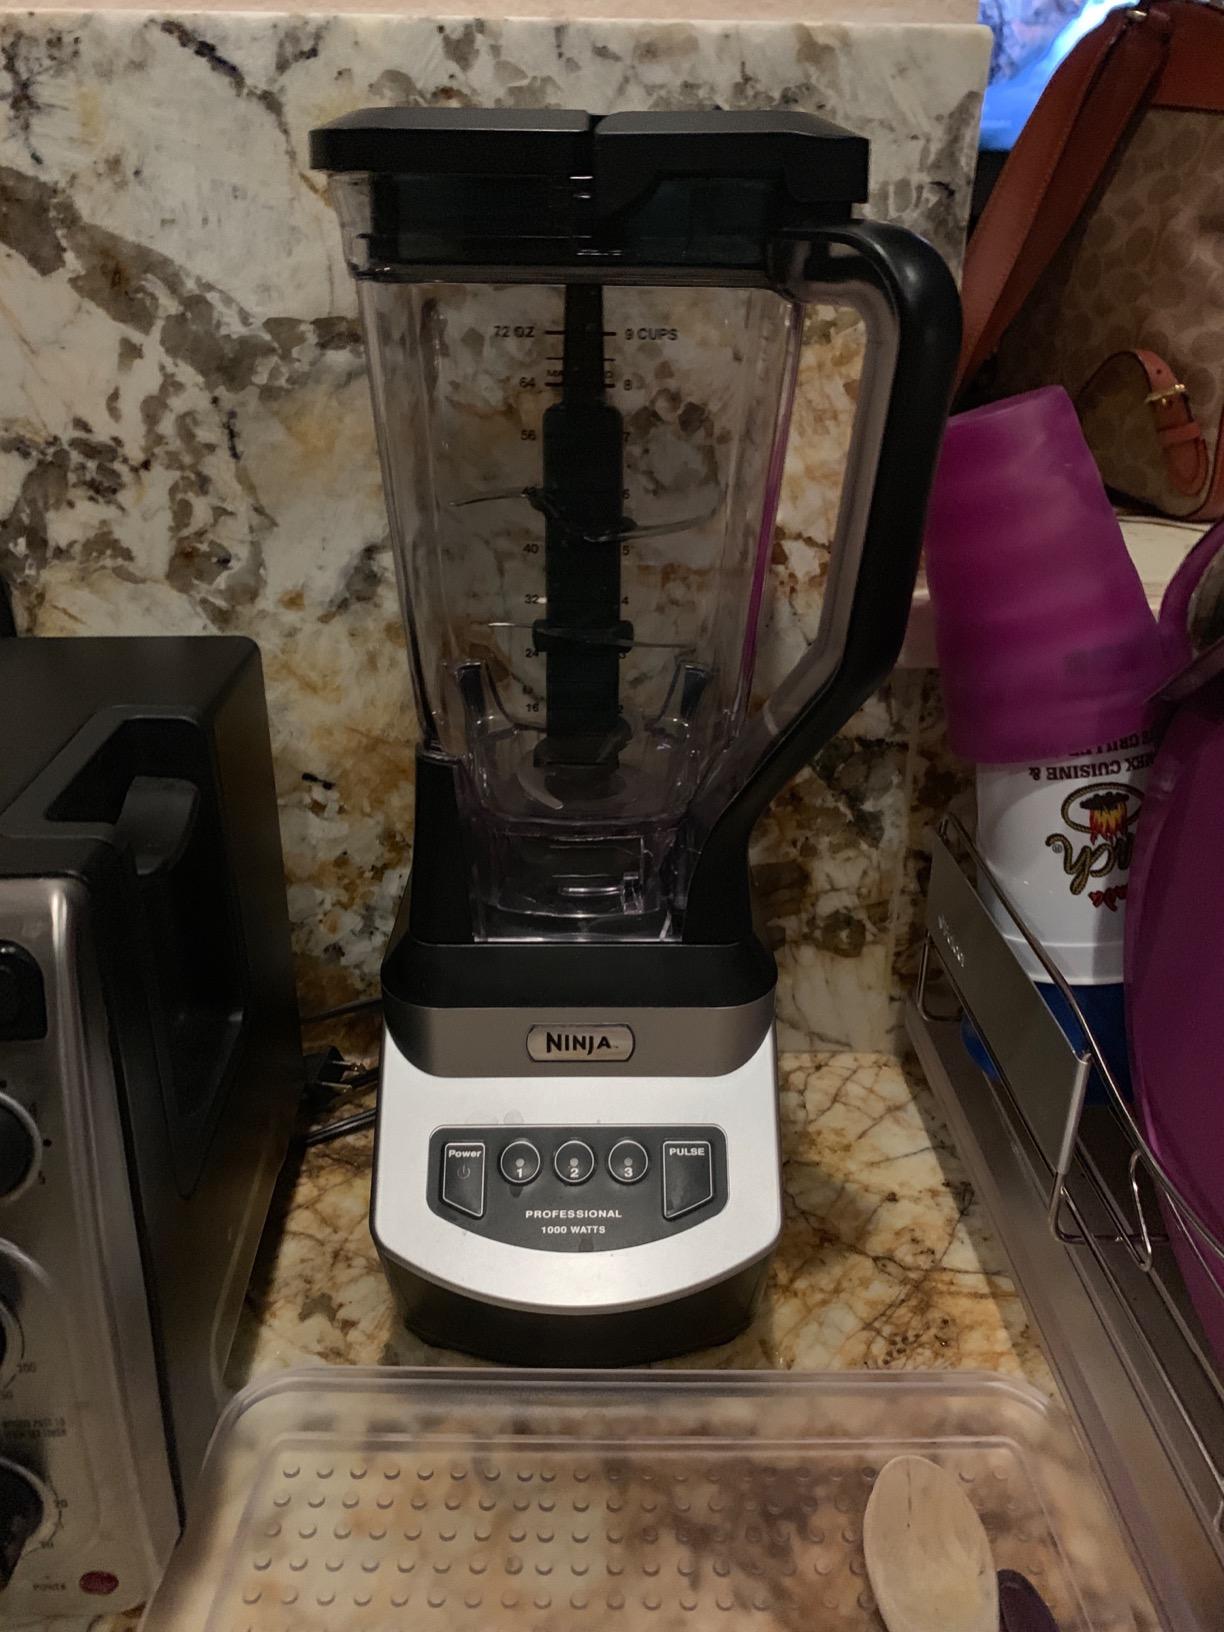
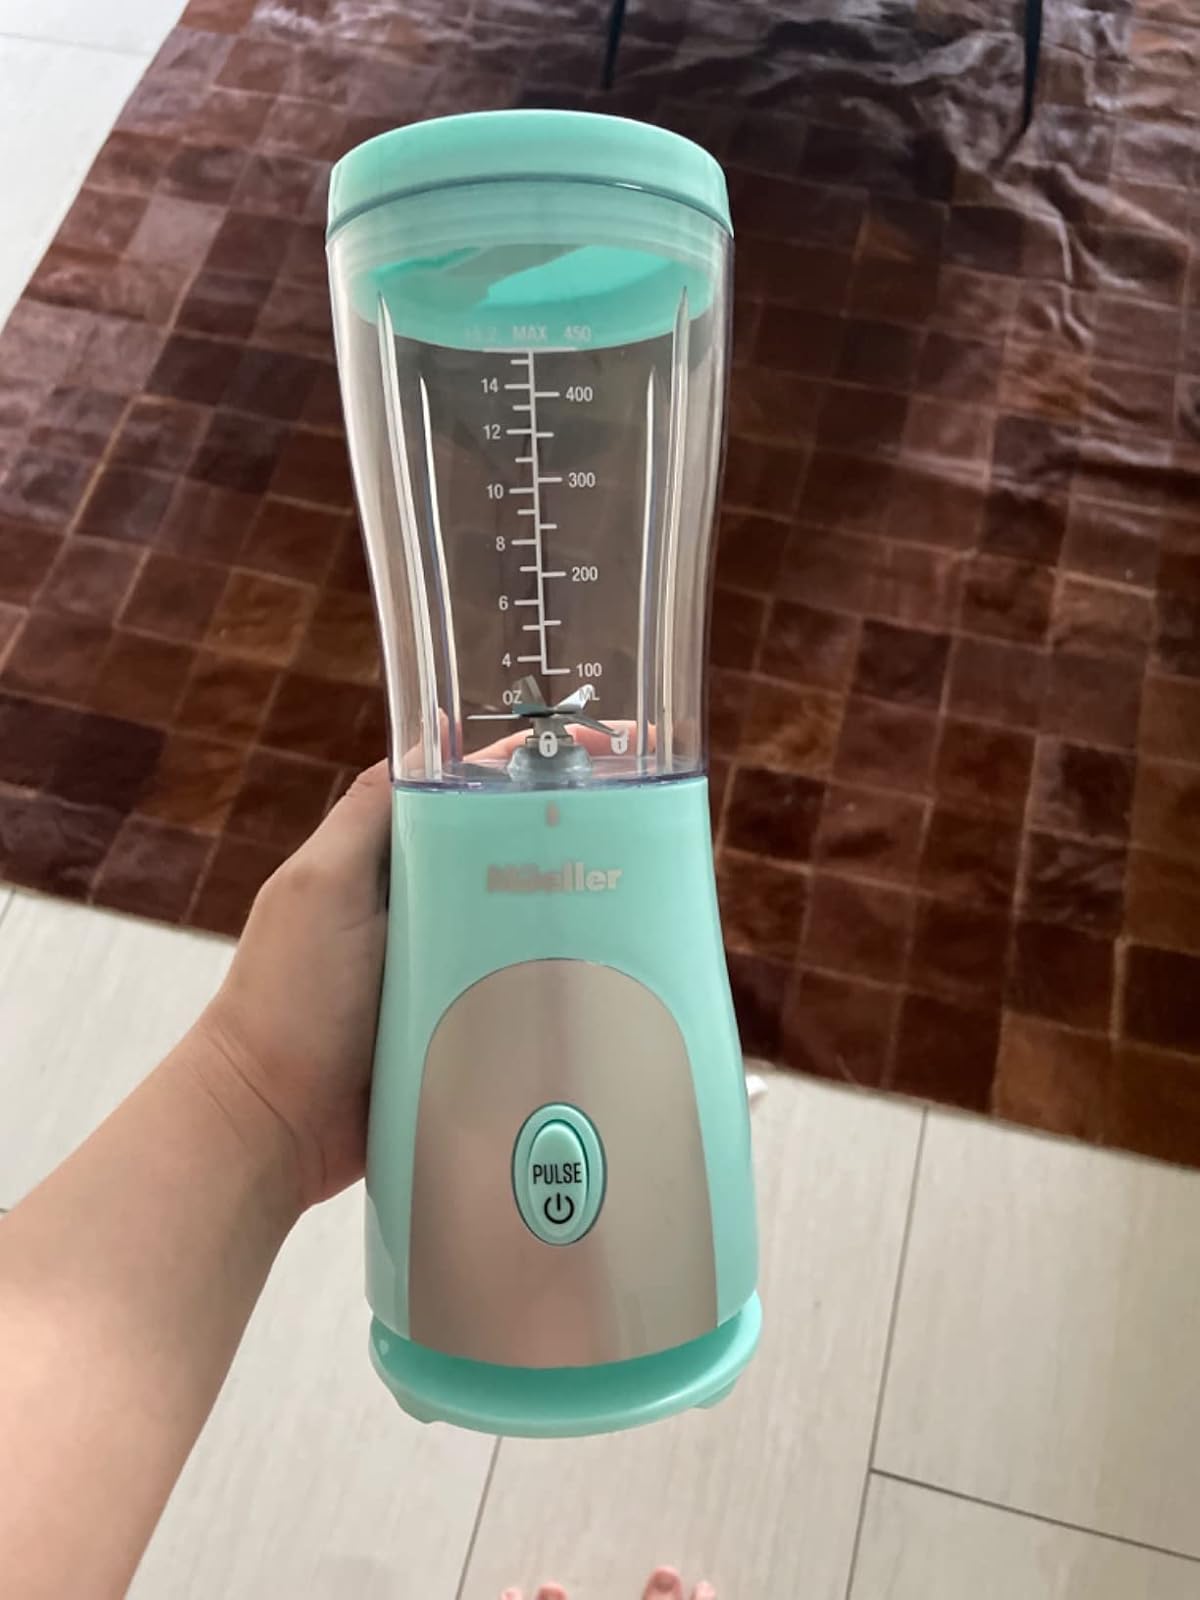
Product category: items_blender
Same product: no